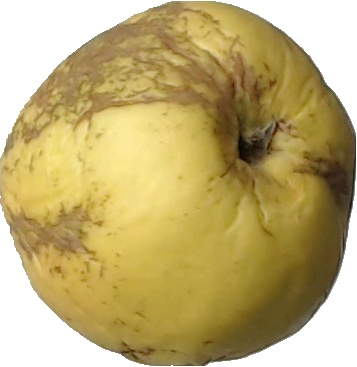
Label: apple_golden_1